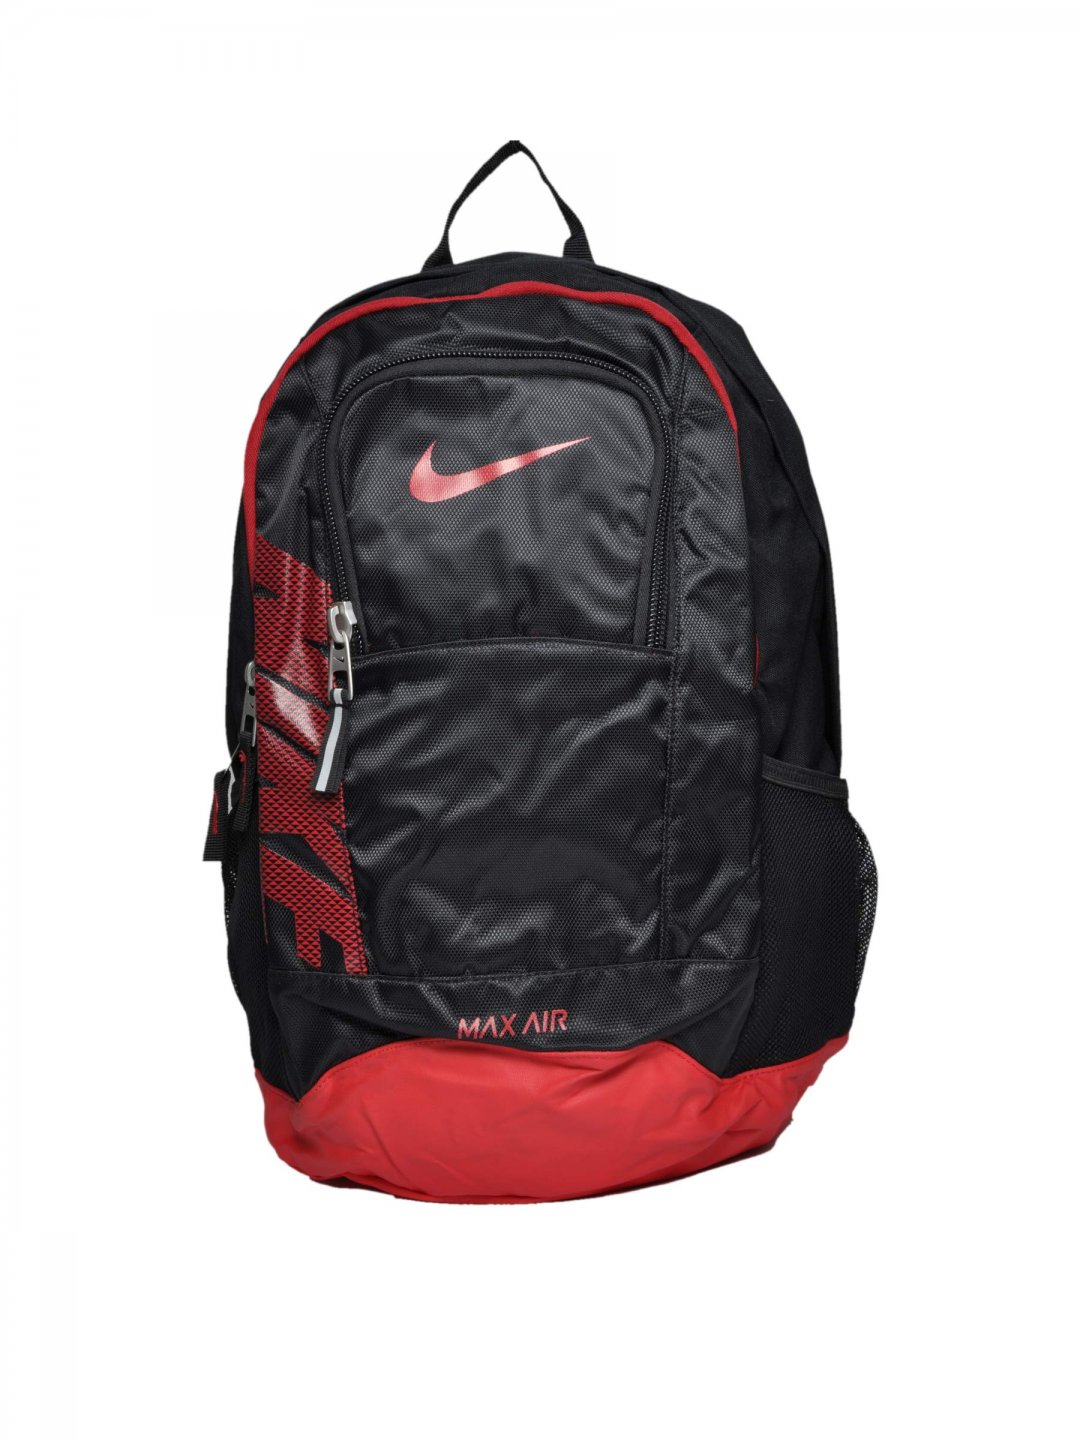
Nike Unisex Black Backpacks
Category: Accessories / Bags / Backpacks
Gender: Unisex
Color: Black
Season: Summer 2012
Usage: Casual